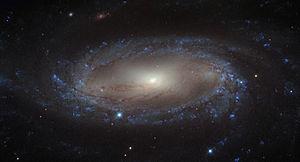
La Machine pneumatique ou Antlia est une constellation peu lumineuse de l'hémisphère sud. Elle est établie par Nicolas-Louis de Lacaille au XVIIIᵉ siècle. Localisée près des étoiles formant l'ancienne constellation du navire Argo, la Machine pneumatique est visible en direction du sud à partir du 49ᵉ parallèle nord.